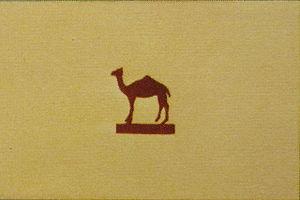
Le drapeau du Soudan a été adopté le 20 mai 1970. Il est composé d'un triangle vert à la hampe et de trois bandes horizontales de couleur: rouge, blanche et noire. Ces quatre couleurs sont les couleurs panarabes.